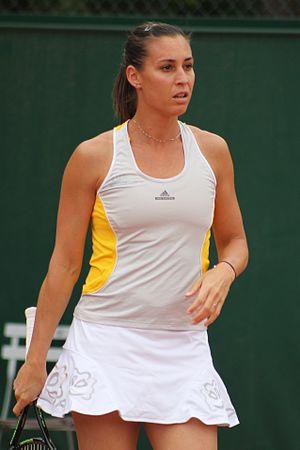
Fabio Fognini, né le 24 mai 1987 à Sanremo, est un joueur de tennis italien, professionnel depuis 2004. Il compte neuf titres en simple pour dix finales perdues, dont un Masters 1000 remporté à Monte-Carlo en 2019.
Flavia Pennetta, née le 25 février 1982 à Brindisi, est une joueuse de tennis italienne, professionnelle de 2000 à 2015. Elle remporte le titre de l'US Open en 2015 face à sa compatriote et amie d'enfance Roberta Vinci.